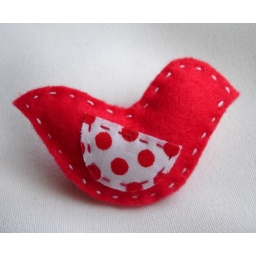
Hand stitched red felt bird brooch with wing in co-ordinating red and white polkadot fabric